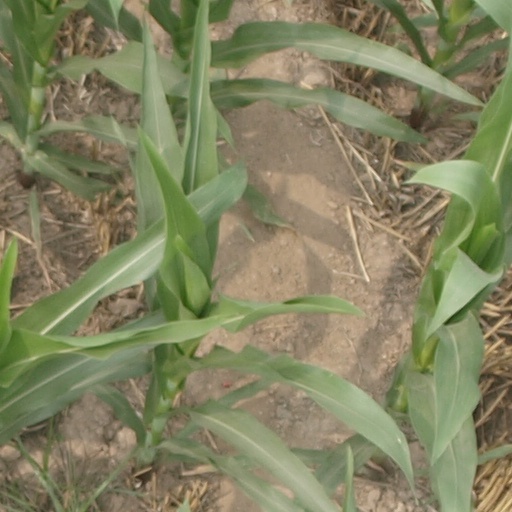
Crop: maize; corn